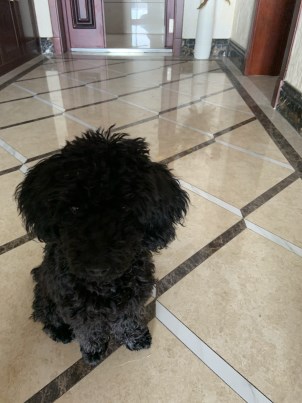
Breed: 7449-n000128-teddy